World War Z (film)

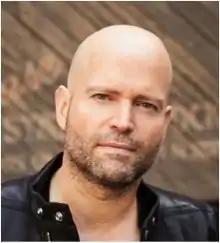
Marc Forster was hired to direct the film in 2008.

After a bidding war with Appian Way Productions, Brad Pitt's Plan B Entertainment secured the screen rights to Max Brooks' novel in 2007. The first draft of the screenplay was written by J. Michael Straczynski, who identified the challenge in adapting the work as "creating a main character out of a book that reads as a UN report on the zombie wars." Marc Forster signed on to direct, and described the film as reminiscent of 1970s conspiracy thrillers like "All the President's Men" (1974). Straczynski identified the 2002 spy film "The Bourne Identity" as an appropriate comparison, and noted that the film would have a large international scope that maintained the political emphasis. When asked about his involvement with the film, Brooks stated he had "zero control", but favored a role for Pitt, and expressed approval for Straczynski as screenwriter. Brooks said: "I can't give it away, but Straczynski found a way to tie it all together. The last draft I read was amazing."